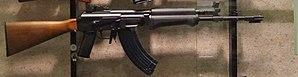
Après la Seconde Guerre mondiale, la Finlande décide d'adopter une politique étrangère à la fois neutre et conciliante envers l'OTAN et le Pacte de Varsovie. Dans le domaine des fusils d'assaut, Helsinki choisit l'AK-47 soviétique dénommée 7,62 Rynnäkkökivääri 54 pour Fusil d'assaut 1954 calibre 7,62 mm pour ses fantassins. De même, les parachutistes adoptèrent une variante du Fusil Type 56 chinois appelé localement 7;62Rk 56 TP. Après avoir essayé des modèles étrangers et des prototypes nationaux, les militaires choisissent finalement le 7,62 RK 62
Après la Seconde Guerre mondiale, la Finlande décide d'adopter une politique étrangère à la fois neutre et conciliante envers l'OTAN et le Pacte de Varsovie. Dans le domaine des fusils d'assaut, Helsinki choisit l'AK-47 soviétique dénommée 7,62 Rynnäkkökivääri 54 pour Fusil d'assaut 1954 calibre 7,62 mm pour ses fantassins. De même, les parachutistes adoptèrent une variante du Fusil Type 56 chinois appelé localement 7;62Rk 56 TP. Après avoir essayé des modèles étrangers et des prototypes nationaux, les militaires choisissent finalement le 7,62 RK 62